Political positions of Pete Buttigieg

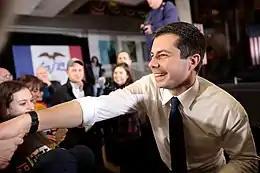
Buttigieg on the campaign trail in Des Moines, Iowa in January 2020.

Buttigieg supports abortion rights and the repeal of the Hyde Amendment, which blocks federal funding for abortion services except in cases of rape, incest, or to save the life of the mother. In 2018, as mayor, Buttigieg vetoed a South Bend Common Council rezoning decision that would have allowed an anti-abortion crisis pregnancy center to open next door to a planned abortion clinic.